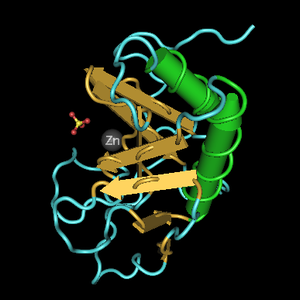
Sonic hedgehog
"Sonic hedgehog er et protein som i mennesker er kodet for af genet SHH. Både genet og proteinet findes også med den alternative notering ""Shh"".